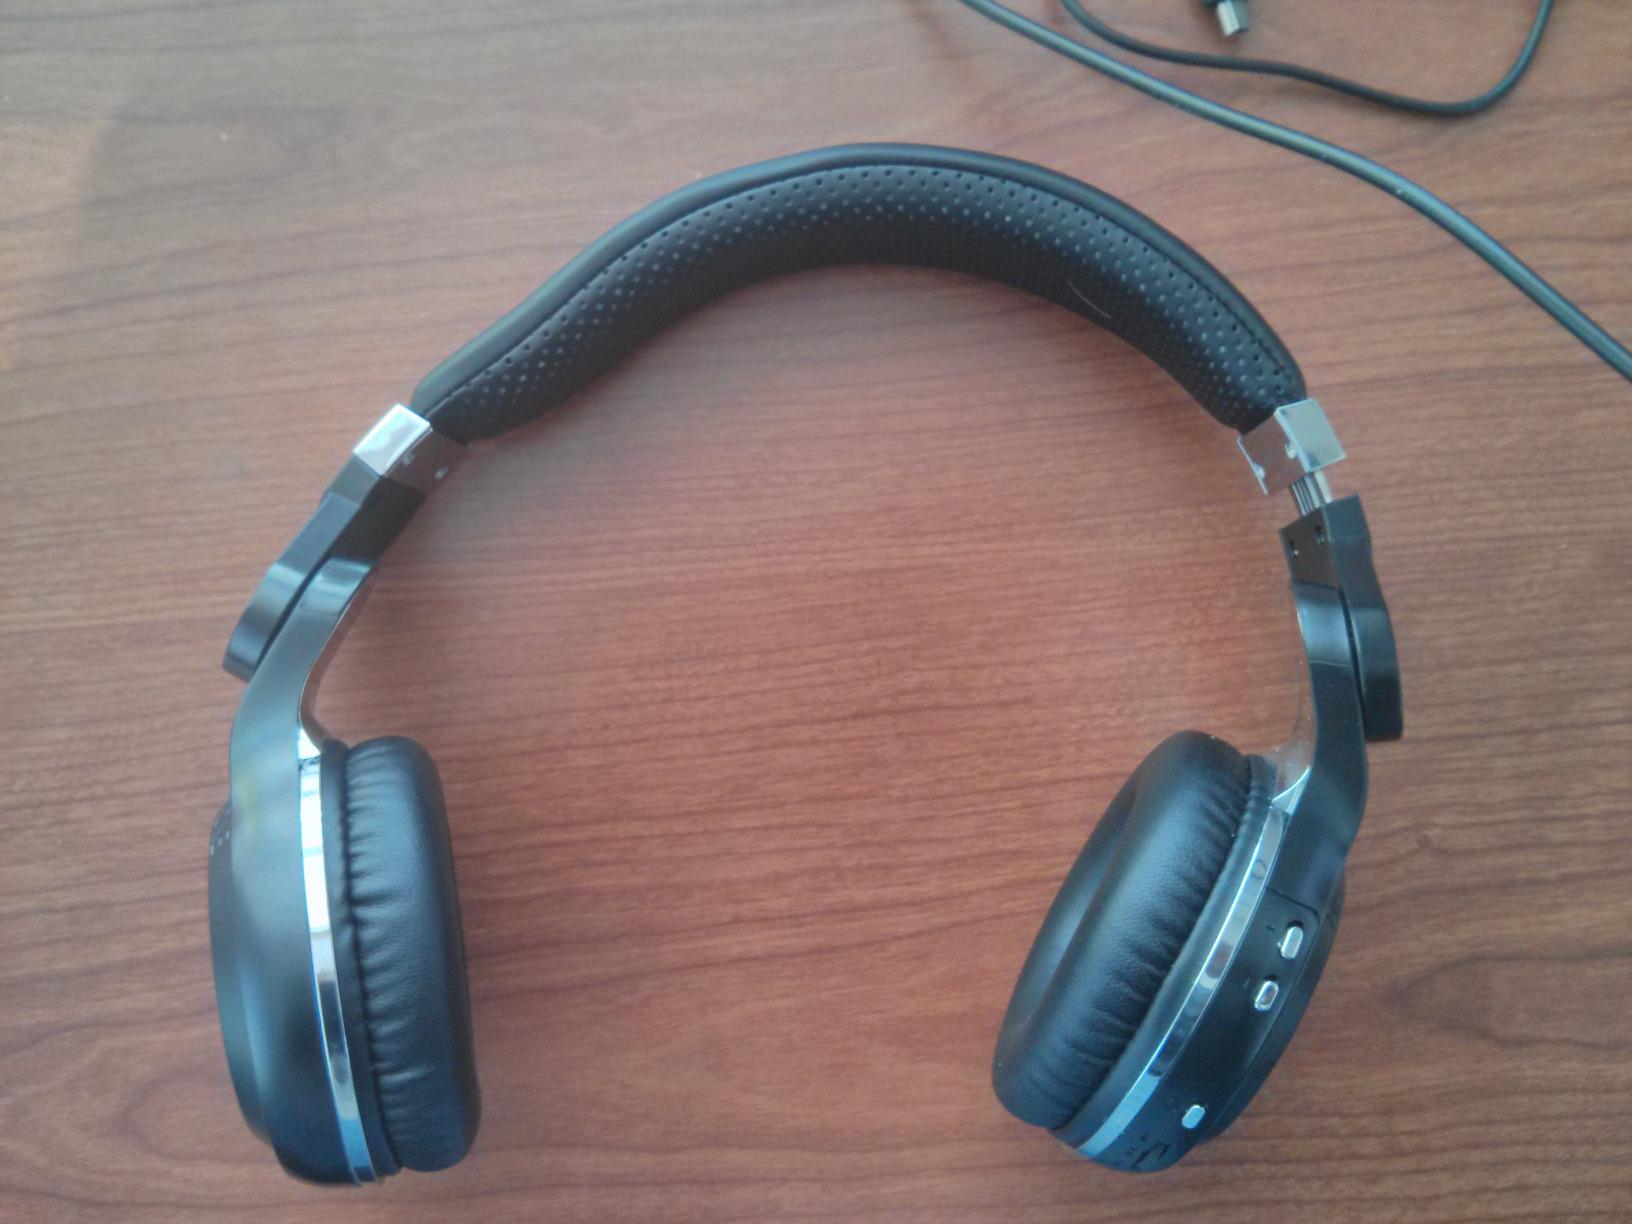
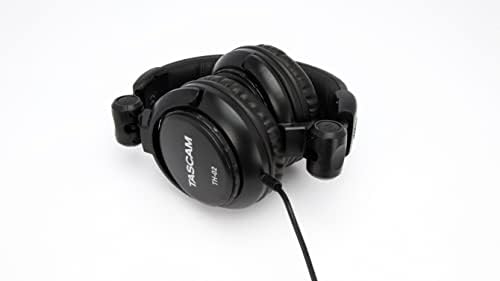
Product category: headphones
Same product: no